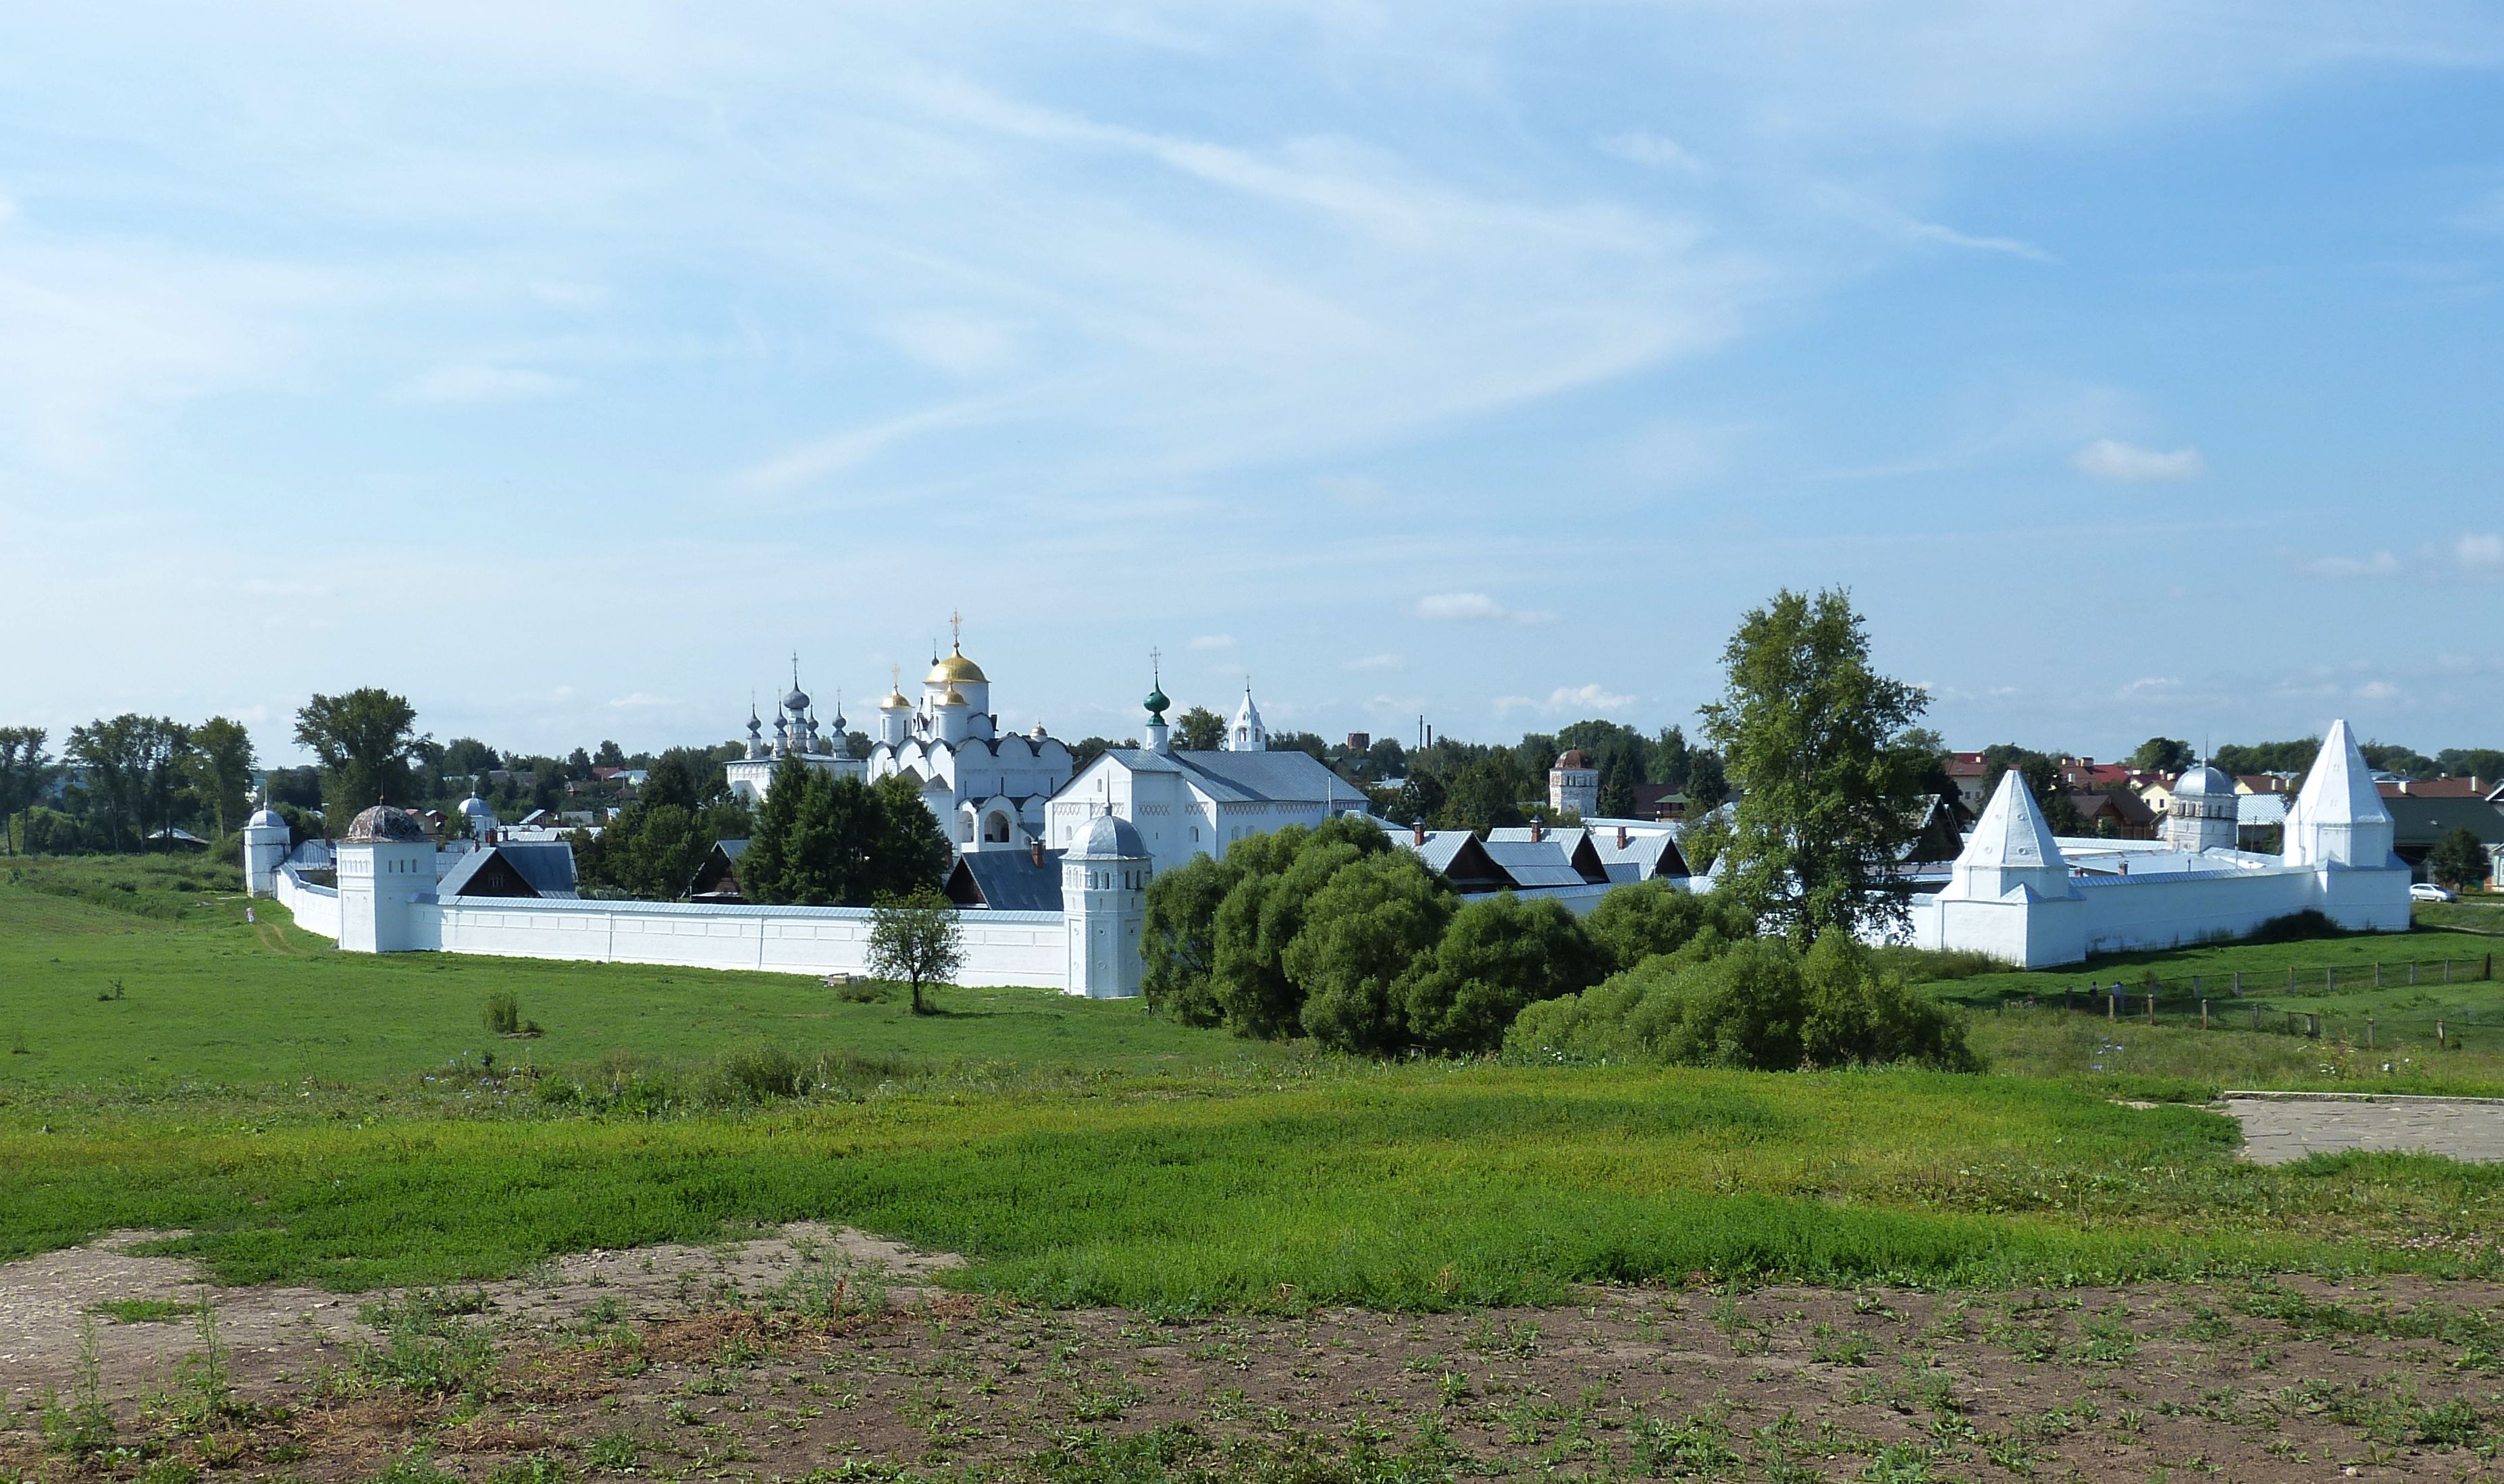
farm, vehicle, church, monastery, orthodox, dome, russia, historically, believe, russian orthodox church, suzdal, golden ring, atmosphere of earth